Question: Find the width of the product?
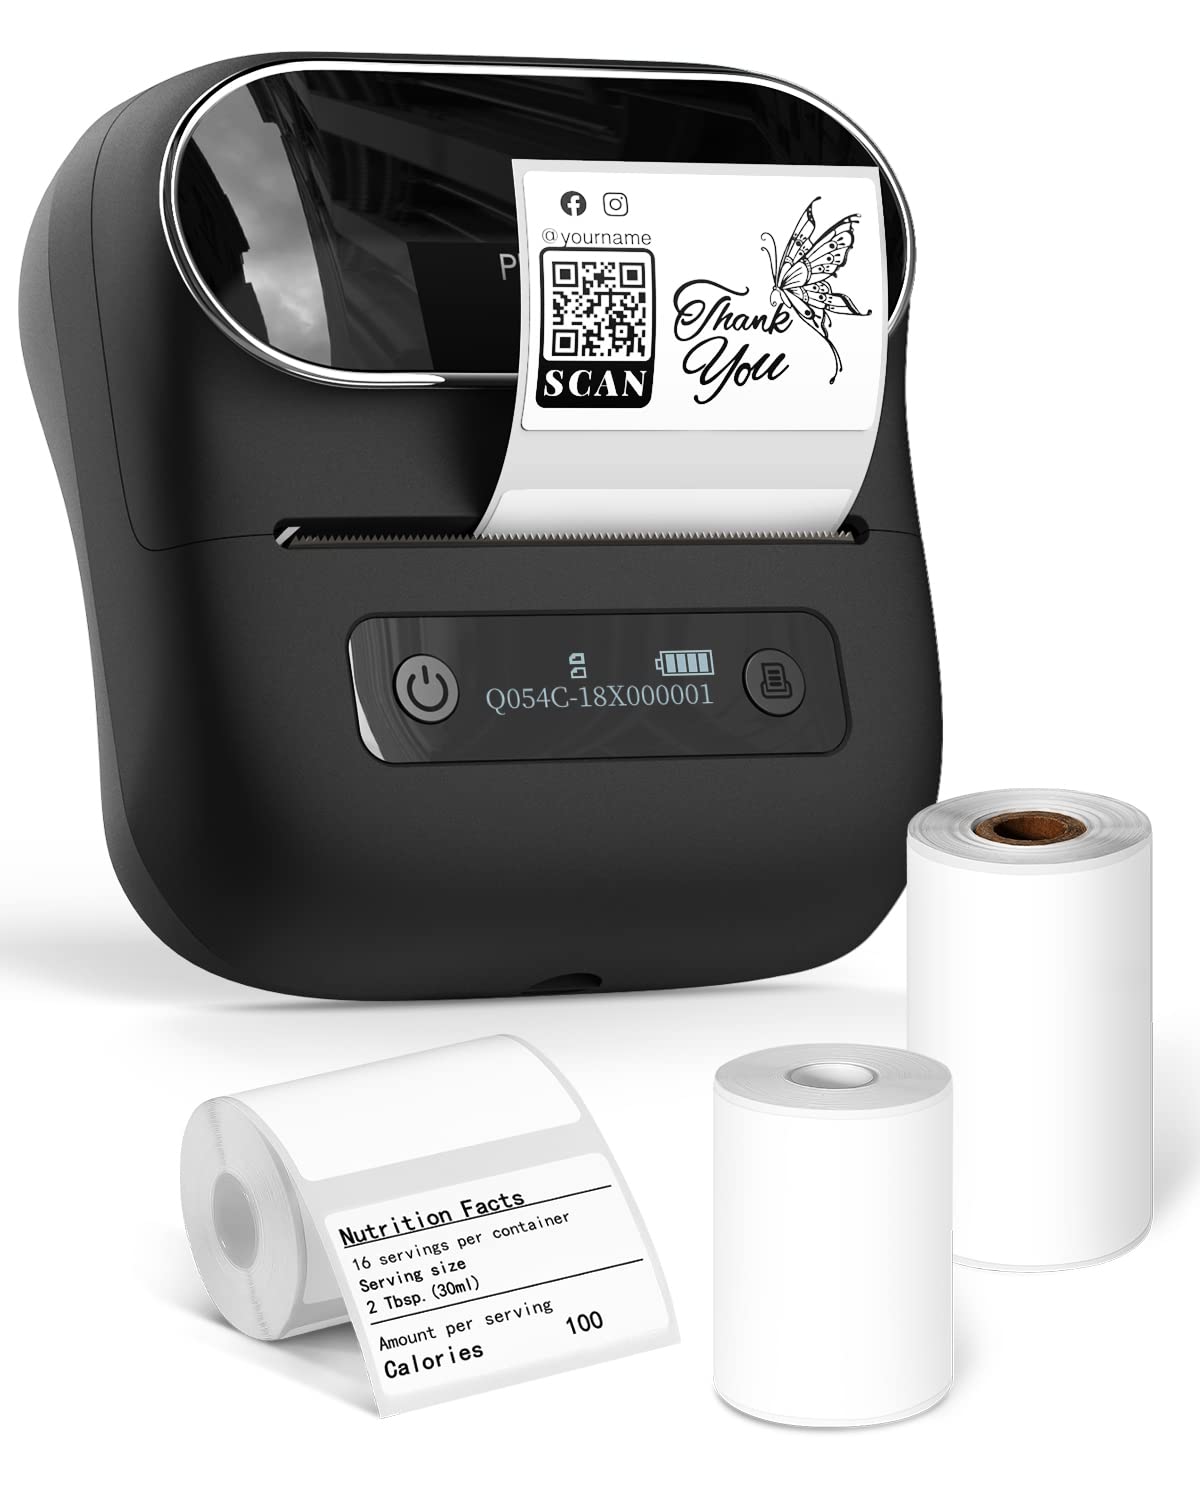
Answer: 30.0 centimetre